R. J. Mendenhall

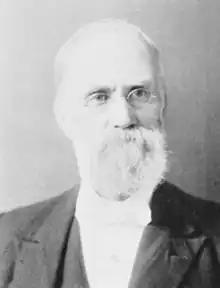

Richard J. Mendenhall (1828–1906) was an American businessman, very active in the Minnesota business world of the late 19th century.